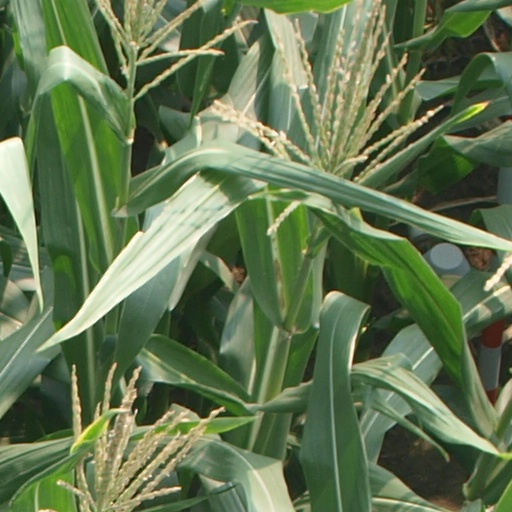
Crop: maize; corn